History of Beirut

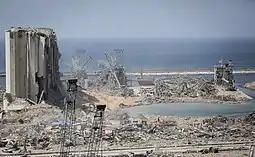
Aftermath of the explosion in the port

A massive explosion on 14 February 2005, killed Lebanese Prime Minister Rafiq Hariri in Beirut, near the St. George Hotel. Also killed was the former Minister of the Economy, Bassel Fleihan, and 19 other people. About 220 others were wounded.